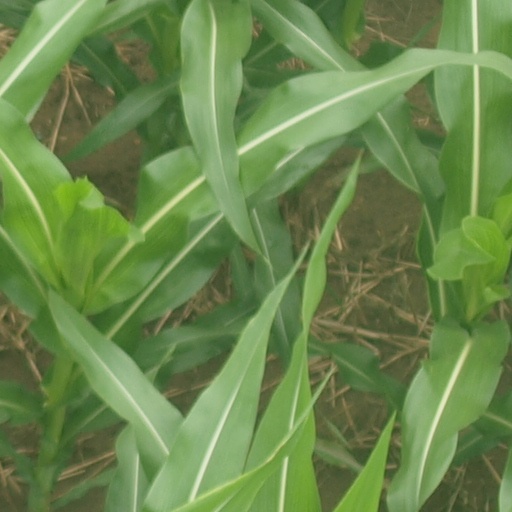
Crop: maize; corn